Torii Tadateru

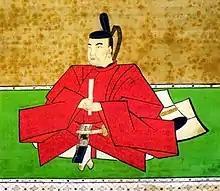
Torii Tadateru Portrait

In 1841, after Takashima Shūhan first modern Western military demonstration in Tokumarugahara, Torii Tadateru was one of the high rank nobles who criticised him, this ending with Takashima placed under investigation and house arrest on charges of subversion and conspiracy